6th Foreign Infantry Regiment

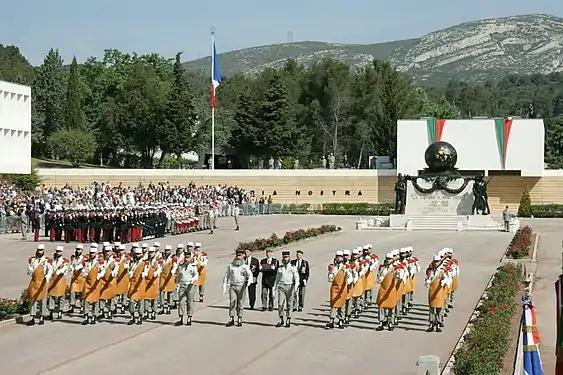
Each year, the Legion commemorates and celebrates Camarón in its headquarters in Aubagne and Bastille Day military parade in Paris; featuring the Pionniers leading and opening the way.

The 6th Foreign Infantry Regiment was an infantry regiment of the Foreign Legion in the French Army from 1939 to 1941 and again from 1949 to 1955.